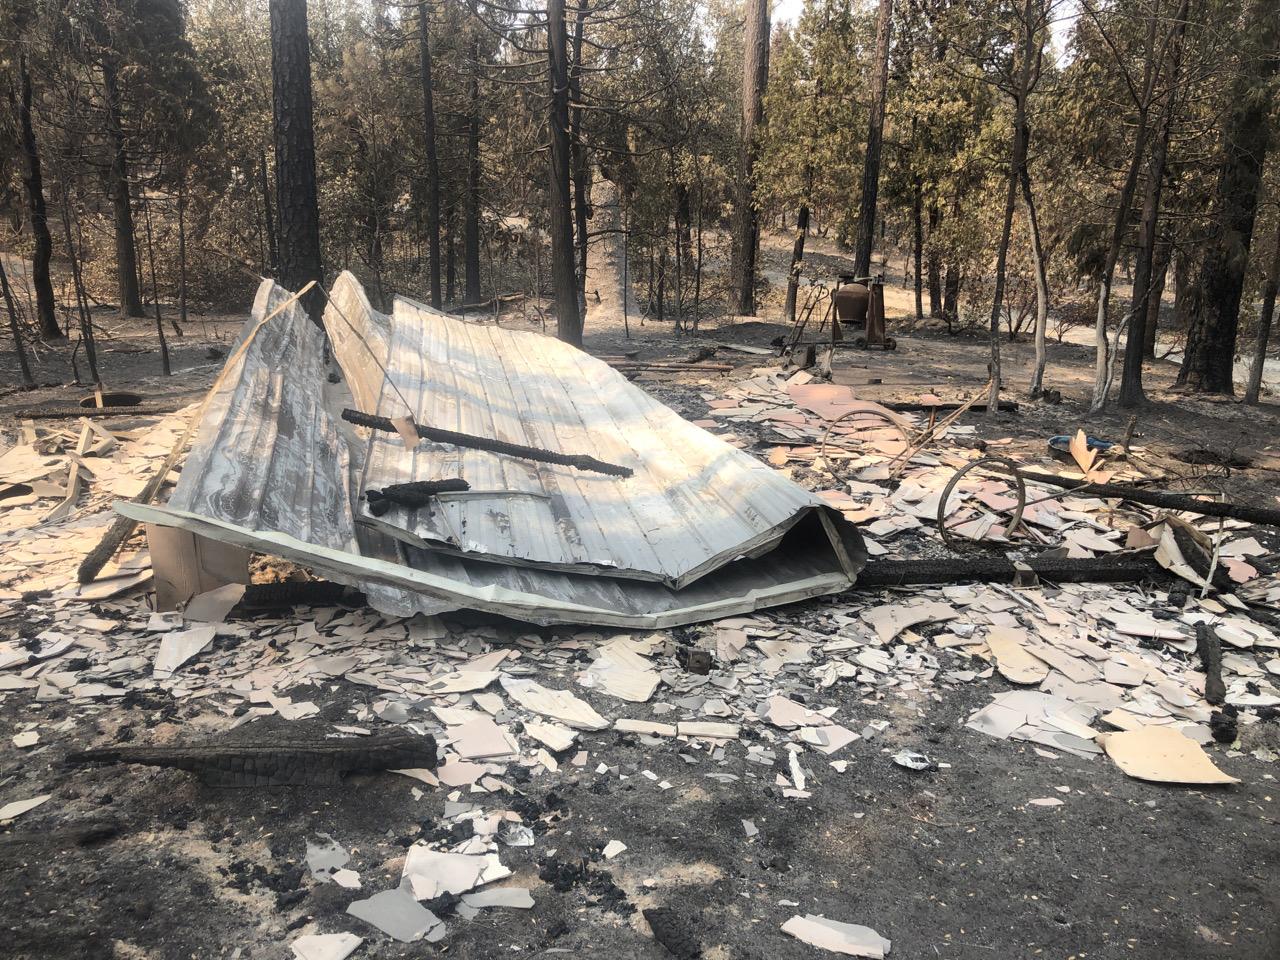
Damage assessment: destroyed